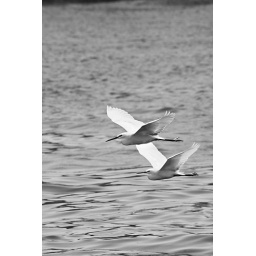
Free birds flying over Nile.